Henri-Jacques Espérandieu

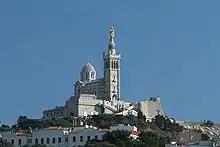
Notre-Dame de la Garde in Marseille

Construction of the basilica of Notre-Dame de la Garde lasted 21 years and was still unfinished at the death of the architect. This construction was originally an enlargement of the medieval chapel, but was transformed, at the request of Father Bernard, chaplain and director of the sanctuary, into the creation of a new sanctuary. On 30 December 1852, the Board of Directors, chaired by Bishop Eugène de Mazenod, approves the "Roman Byzantine" project presented by Vaudoyer's workshop. The plans were made and developed by Espérandieu and Vaudoyer simply served as nominee. The reason is probably that Vaudoyer feared concern about his pupil and collaborator due to his youth, his lack of reputation, but also and especially his Protestant religion. Leon Vaudoyer confirmed in a letter that he had nothing to do with the design or execution of this monument, of which Espérandieu was the only real author.